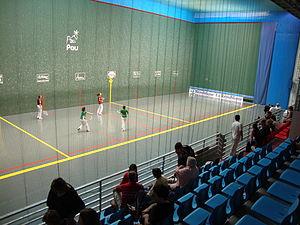
Un fronton est un mur contre lequel on joue à la pelote basque. C'est un élément architectural présent dans la quasi-totalité des villes et villages du Pays basque français et, dans une moindre mesure, dans les régions limitrophes. Par extension, dans le langage courant, il peut désigner tous les murs de frappe présents dans les différentes installations dédiées à la pelote basque dont les noms exacts sont :